Butts Giraud

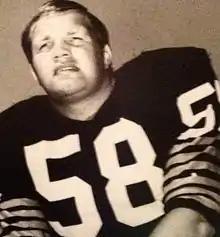
Butts Giraud in football uniform

Giraud started his college football career as a freshman at the University of Florida in 1965 and transferred to Western Washington University in 1967 to 1969. He was elected to Western Washington State University's Hall of Fame, Class of 1991.